Describe the emotion expressed in this image:  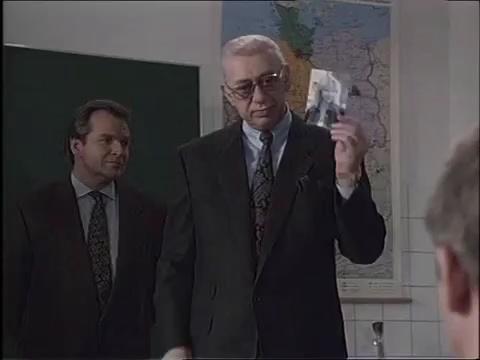
This person displays Fear, valence and arousal with high intensity.